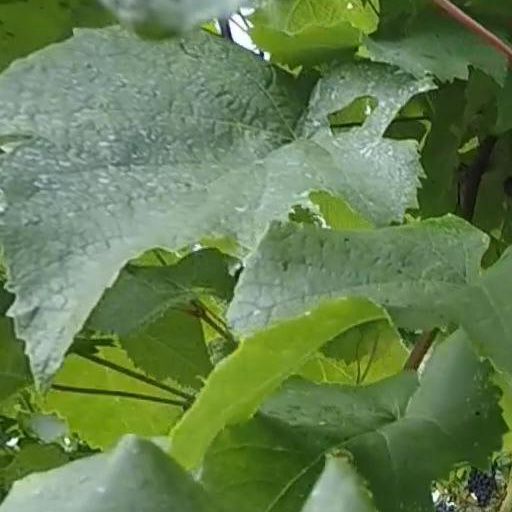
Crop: grape